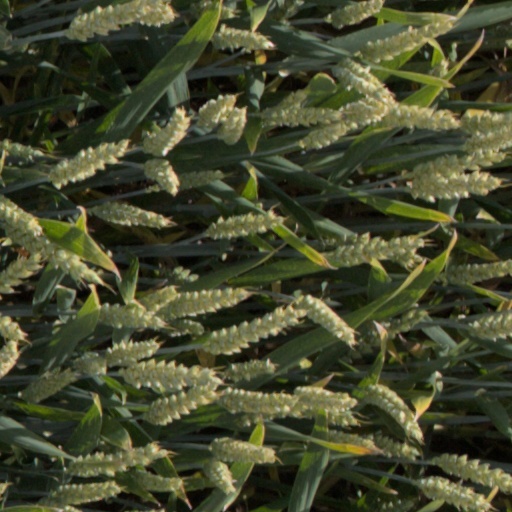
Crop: wheat